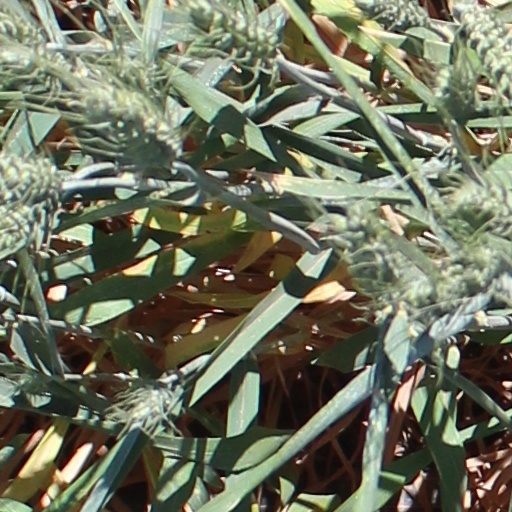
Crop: wheat